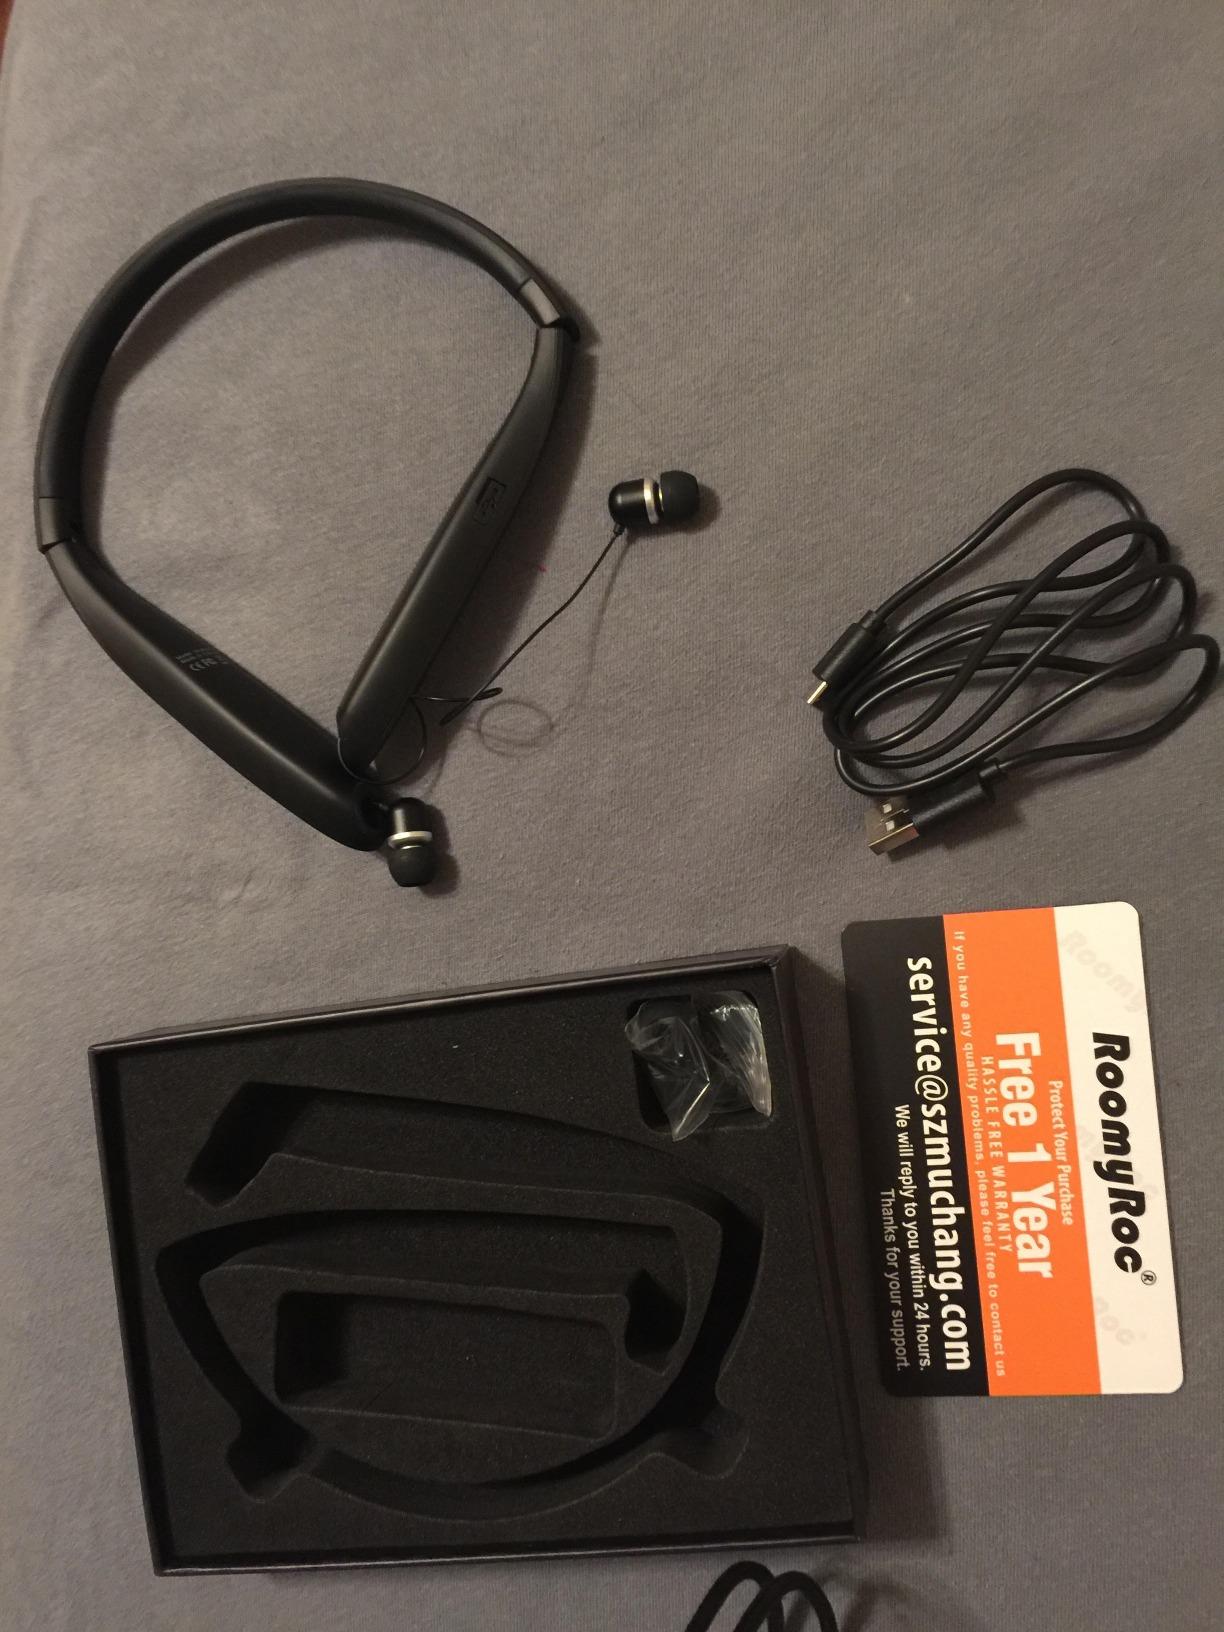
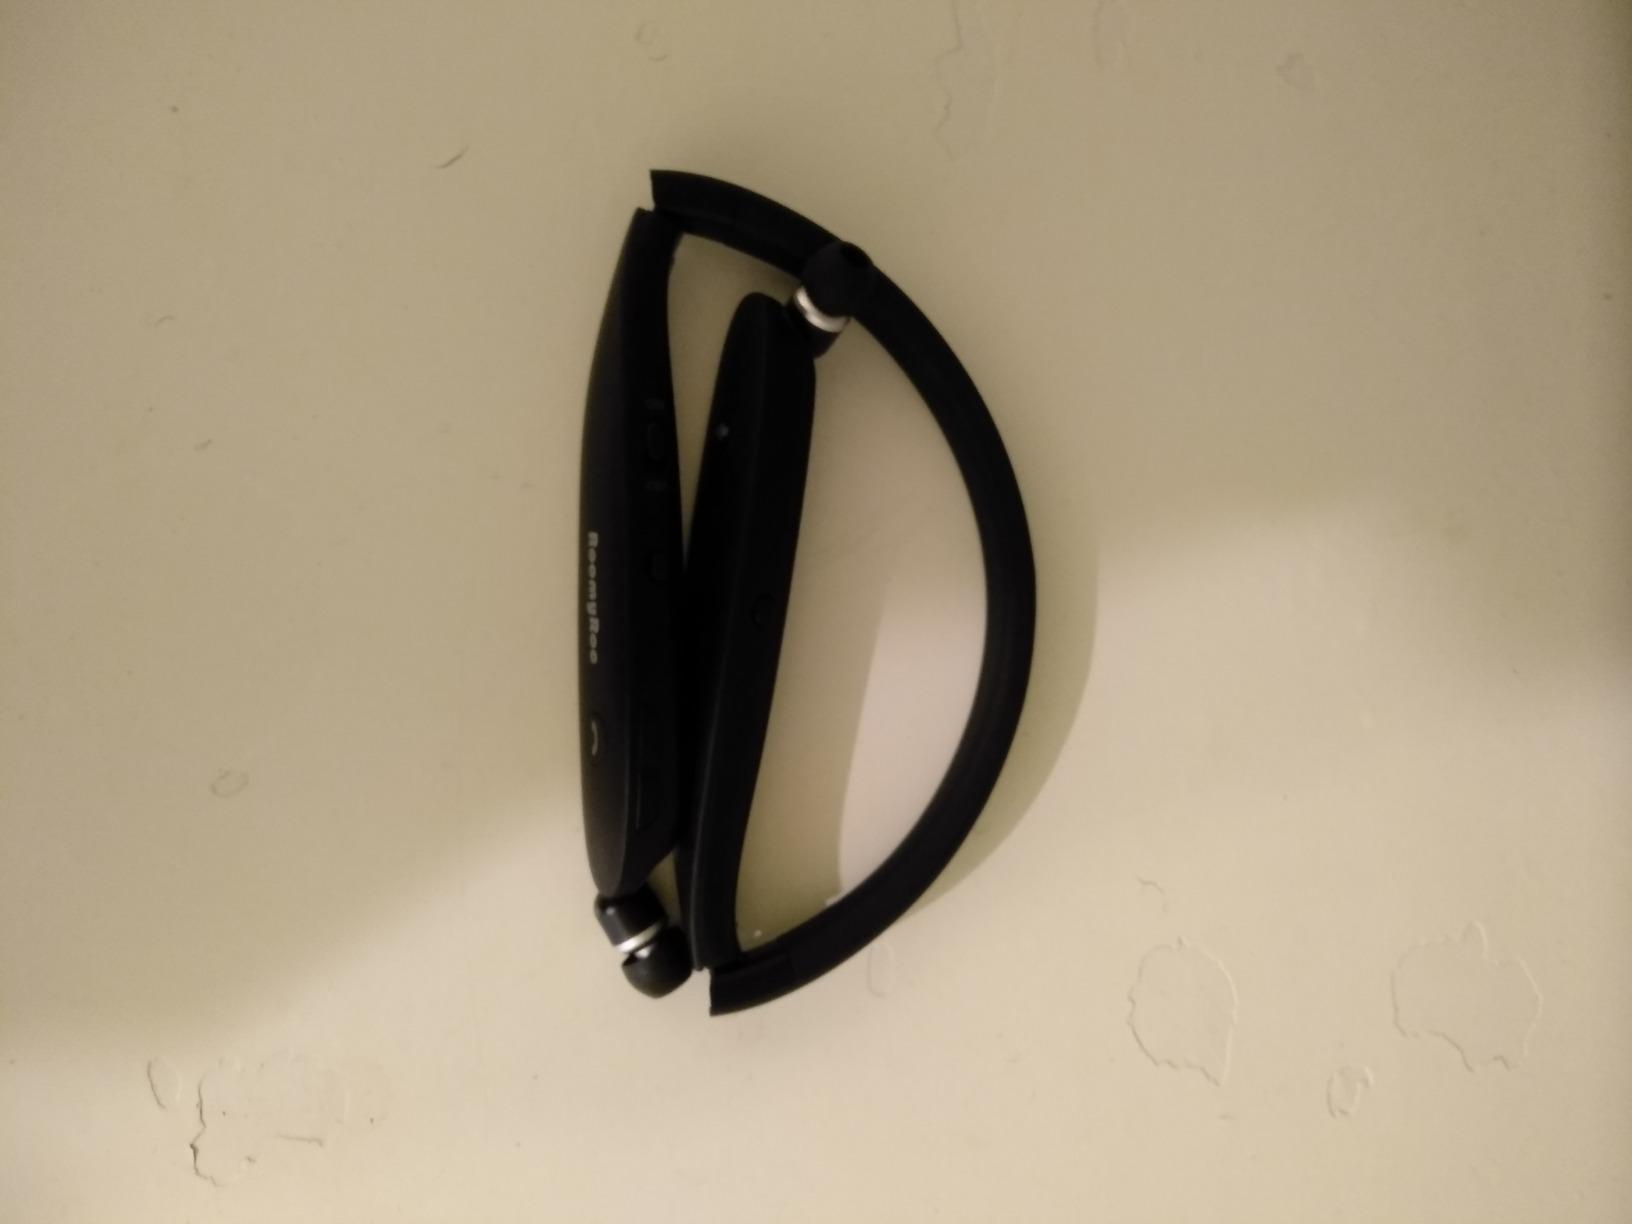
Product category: earbuds
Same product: yes